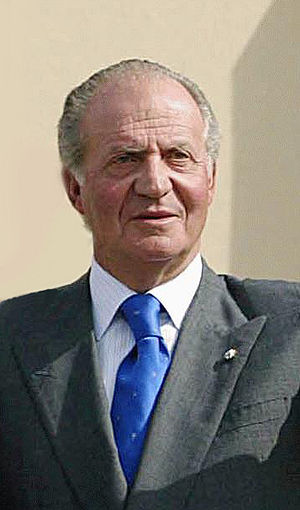
Juan Carlos af Spanien
Kong Juan Carlos i 2003
Juan Carlos I var mellem 1975 og 2014 konge af Spanien.